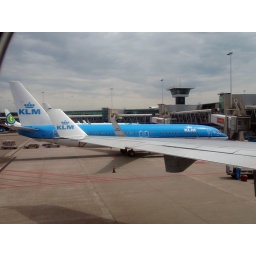
We are on board. The last two seats in the back of the plane